Mid-Norfolk Railway

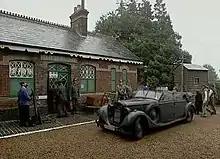
'Allo 'Allo at County School

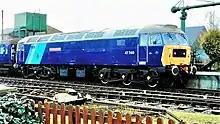
"Bodyguard" at Dereham

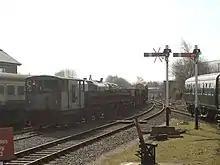
The yard at Dereham

After passenger closure, County School station was used as the set for Weavers Green station in the Anglia Television soap opera of the same name. The same station, heavily disguised, featured as "Gare de Nouvion" (Nouvion railway station) in the penultimate episode of 'Allo 'Allo!, the comedy series set in occupied France (see picture).